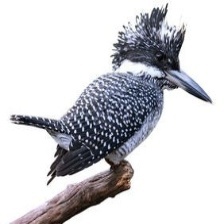
Species: CRESTED KINGFISHER
Scientific name: MEGACERYLE LUGUBRIS